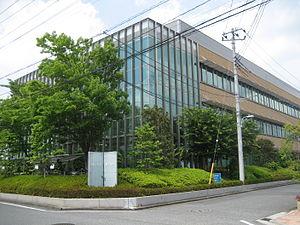
Midori est un arrondissement de la ville de Saitama, située dans la préfecture de Saitama, au Japon.